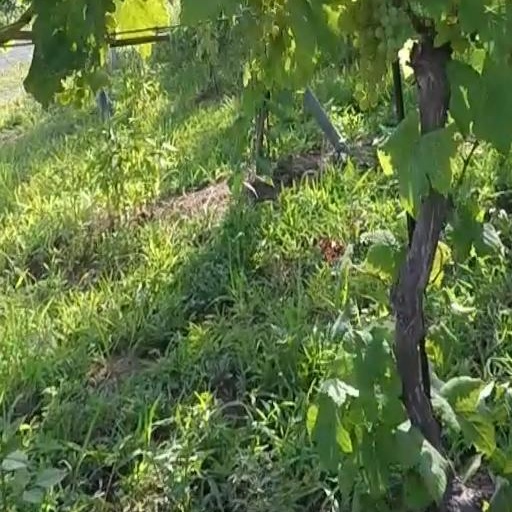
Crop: grape